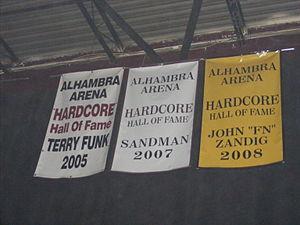
John Corson, plus connu sous le nom de John Zandig, est un catcheur américain né le 4 avril 1971 à Sewell au New Jersey. Il est le fondateur et ancien propriétaire de la fédération Combat Zone Wrestling.
Terrance « Terry » Funk est un catcheur américain.